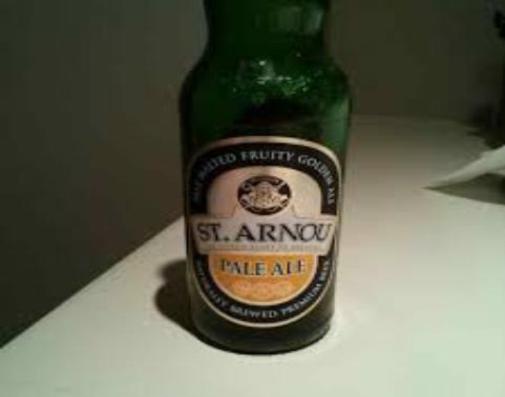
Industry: Food